Alpine skiing

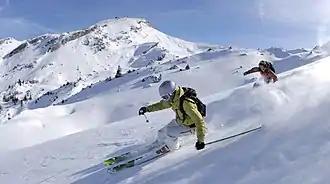
Alpine skiers

Alpine skiing, or downhill skiing, is the pastime of sliding down snow-covered slopes on skis with fixed-heel bindings, unlike other types of skiing (cross-country, Telemark, or ski jumping), which use skis with free-heel bindings. Whether for recreation or for sport, it is typically practiced at ski resorts, which provide such services as ski lifts, artificial snow making, snow grooming, restaurants, and ski patrol.